College Park (Toronto)

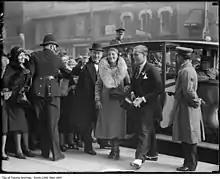
Flora Eaton and her son, John David Eaton, attending the opening of Eaton's College Street, October 1930.

In 1928, Eaton's announced plans for the largest retail and office complex in the world to be constructed on the site, featuring 5,000,000 square feet (465,000 square metres) of retail space and a 38-storey, 1920s-era skyscraper. Just as the war had intervened a decade earlier, however, the Great Depression curtailed their full plans for the site. The first phase of the project, a department store of 600,000 square feet (56,000 square metres), was the only part of the complex that was built. But, the planned foundation pillars, 10 feet in diameter, were driven 30 feet down into bedrock during the construction of the first phase to accommodate the planned tower. Bones of large pre-historic mammals, either mammoth or mastodon, were uncovered during the digging for the foundation. On October 30, 1930, the new store was opened by Lady Eaton, the matriarch of the Eaton family, and her son John David Eaton, the future president of the company.